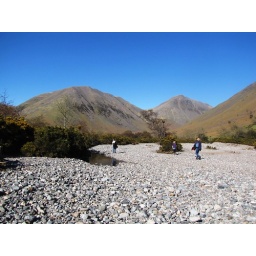
A dry river bed in lake district